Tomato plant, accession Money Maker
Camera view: tilt-top (135 deg); turntable rotation: 0 degrees
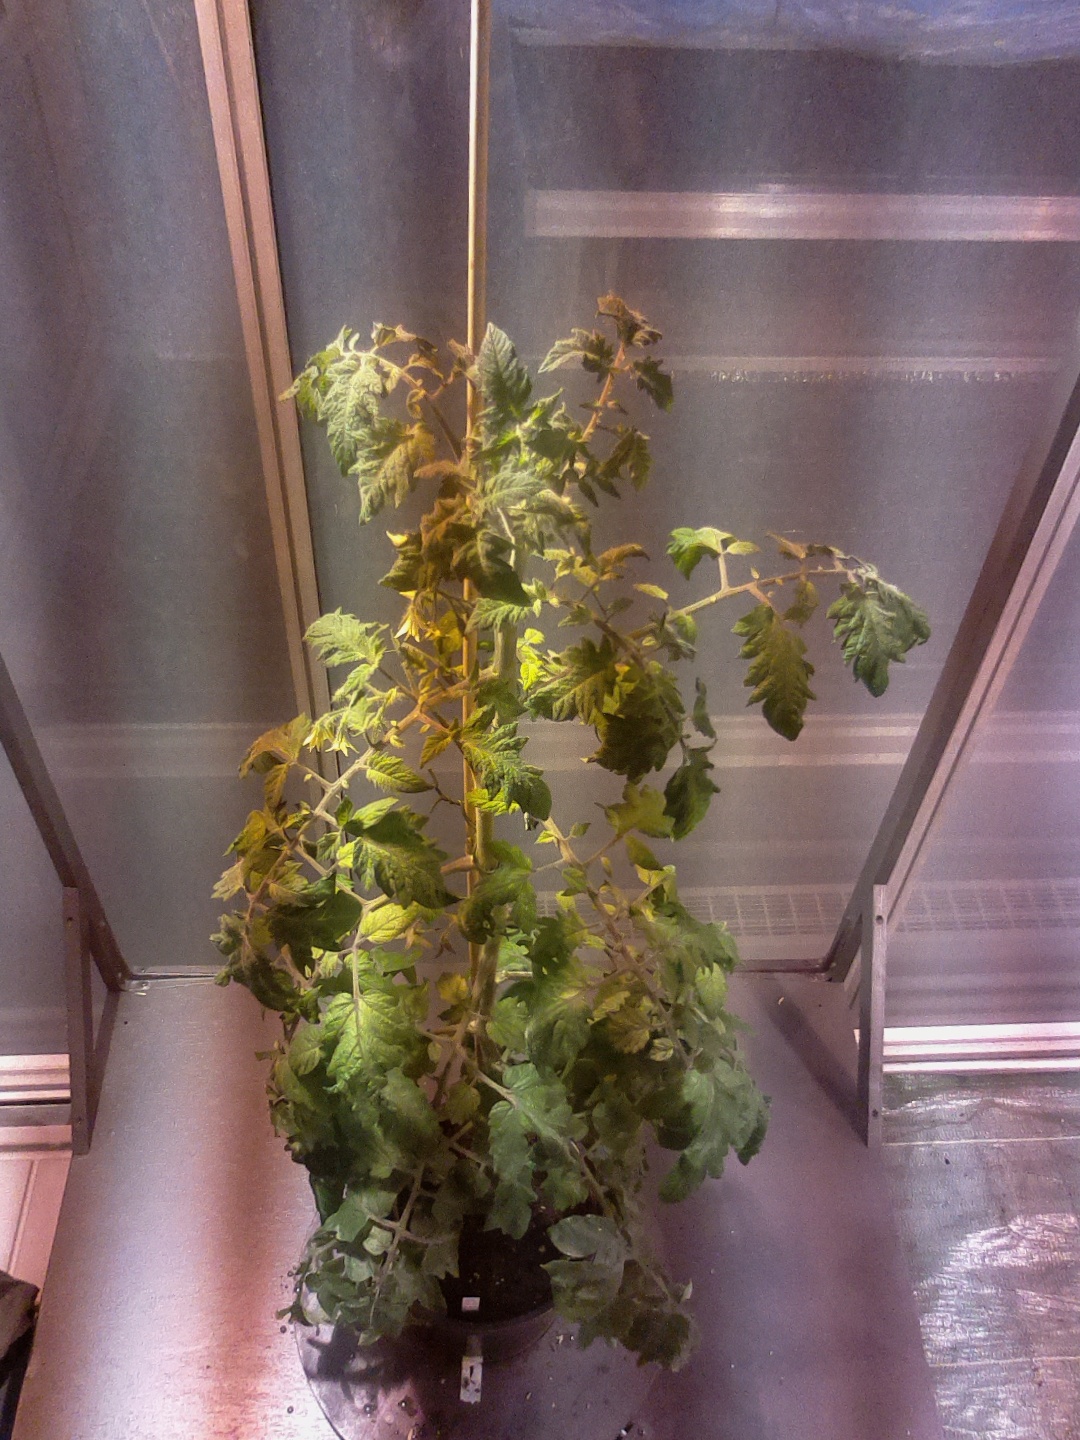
BBCH growth stage 69: End of flowering, 90%-100% of flowers open, more petals falling